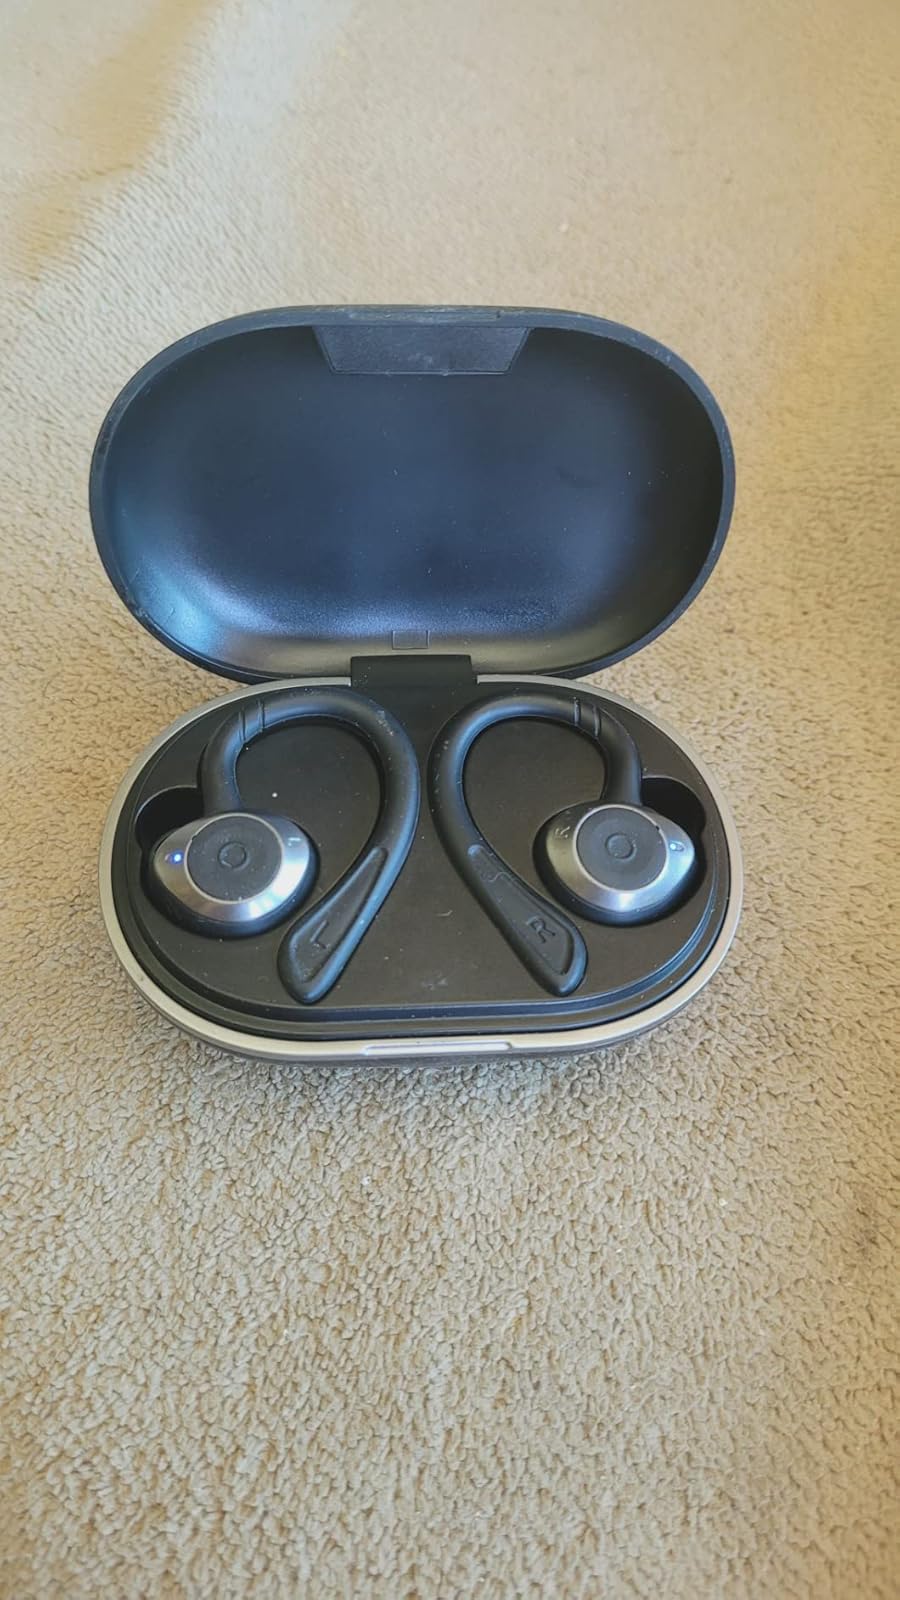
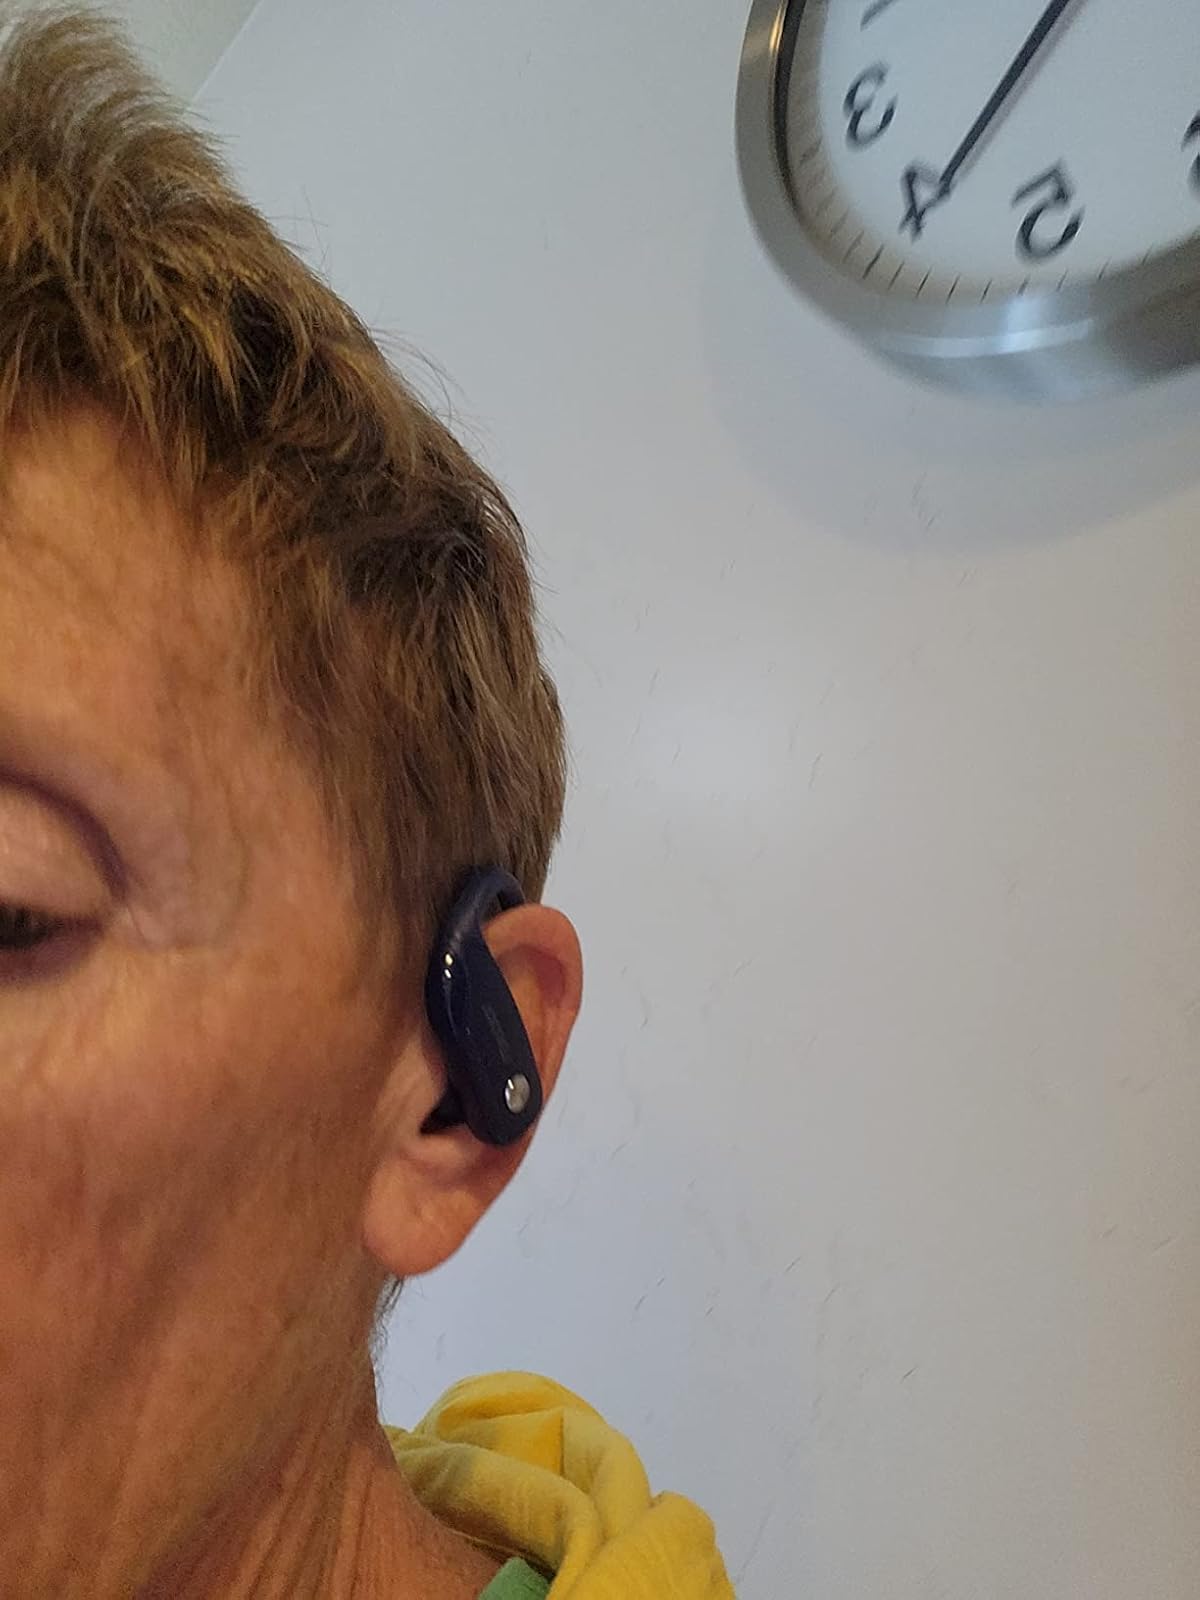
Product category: earbuds
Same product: no